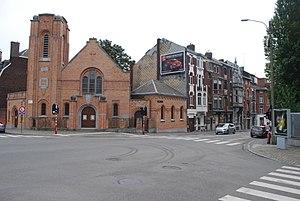
Vue de Liège.
La rue Adolphe Maréchal est une rue de la ville de Liège située dans le quartier d'Outremeuse.